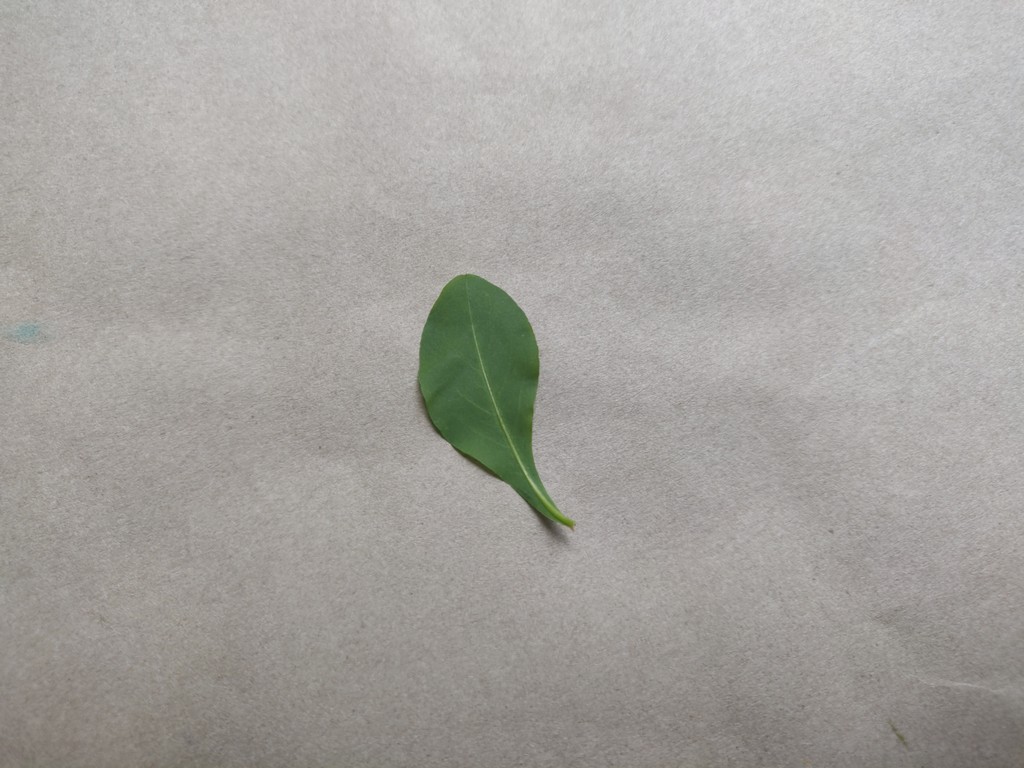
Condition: Healthy
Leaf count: single
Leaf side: back